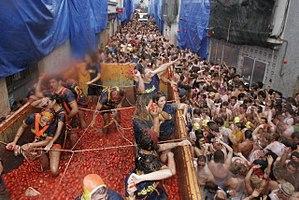
La Tomatina est une fête célébrée le dernier mercredi du mois d'août de chaque année, à Buñol, en Espagne.